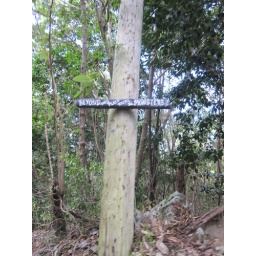
The sign at the end of the driveway... right before the worst section of road in the US!